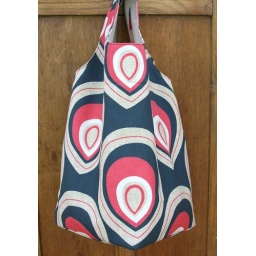
Market bag in red